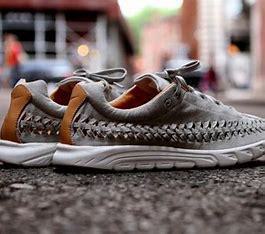
Brand: Nike
Model: Mayfly Woven